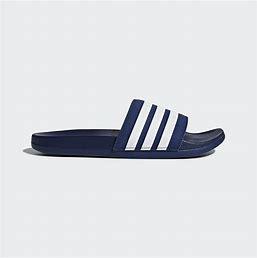
Brand: Adidas
Model: Adilette Comfort